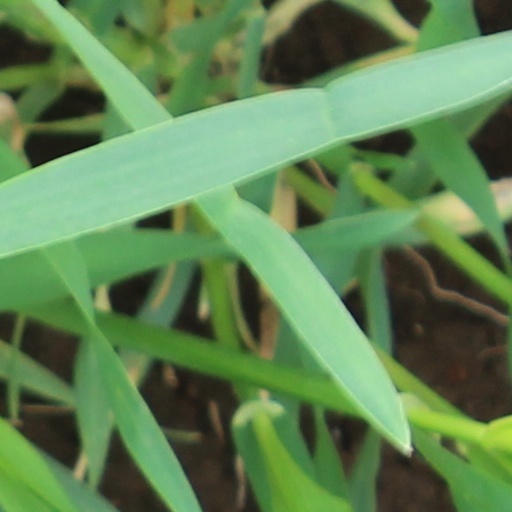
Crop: wheat